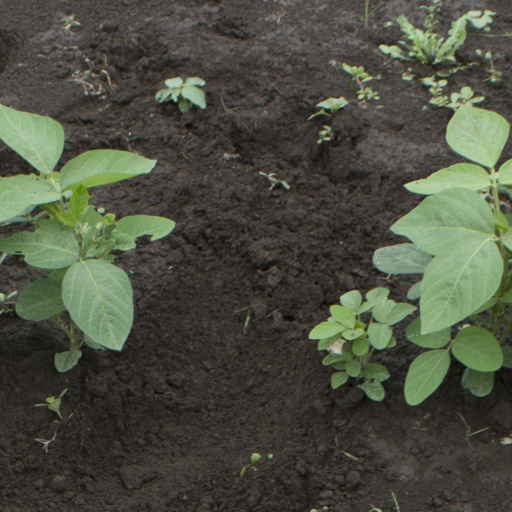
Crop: soybean